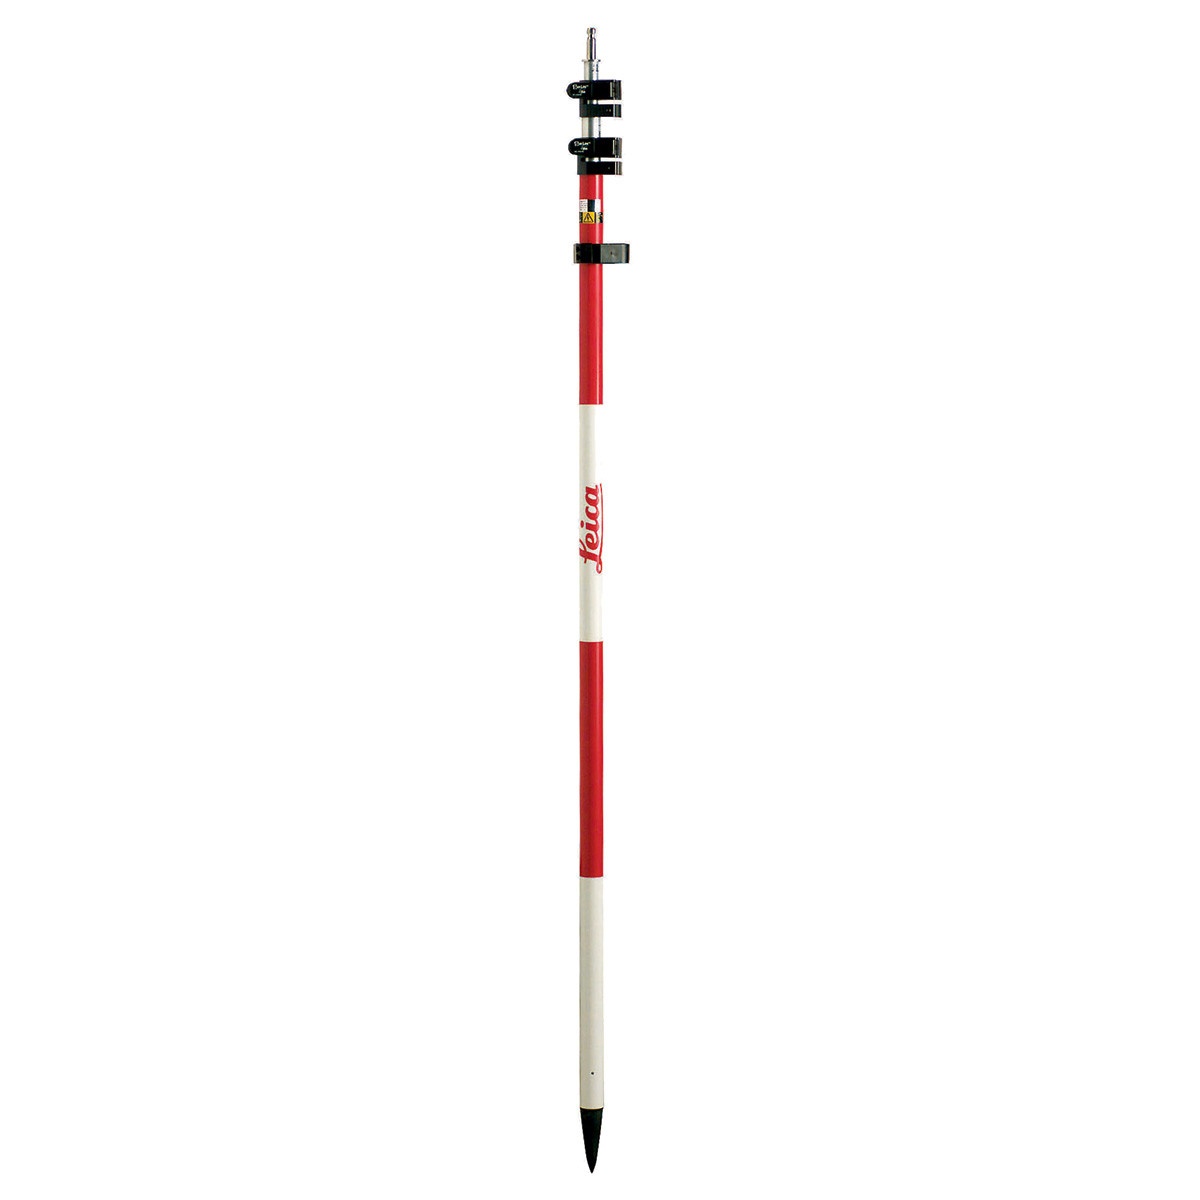
Leica GLS111 Telescopic Detail Pole - 2.6m
Leica GLS111 heavy duty reflector pole with red/white markings for high visibility. Twist lock provides easy and secure tightening. Graduated in cm and ft. Min. length: 1.40m (4.59ft) Max length: 2.60m (8.53ft) Weight: 1.48kg (3.26lb) Downloads Leica Accessories Brochure Leica Prism Dimensions Surveying Reflectors White Paper
Brand: One Point Survey Equipment
Category: Hardware > Tools > Measuring Tools & Sensors > Cruising Rods